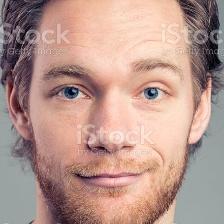
Label: faces